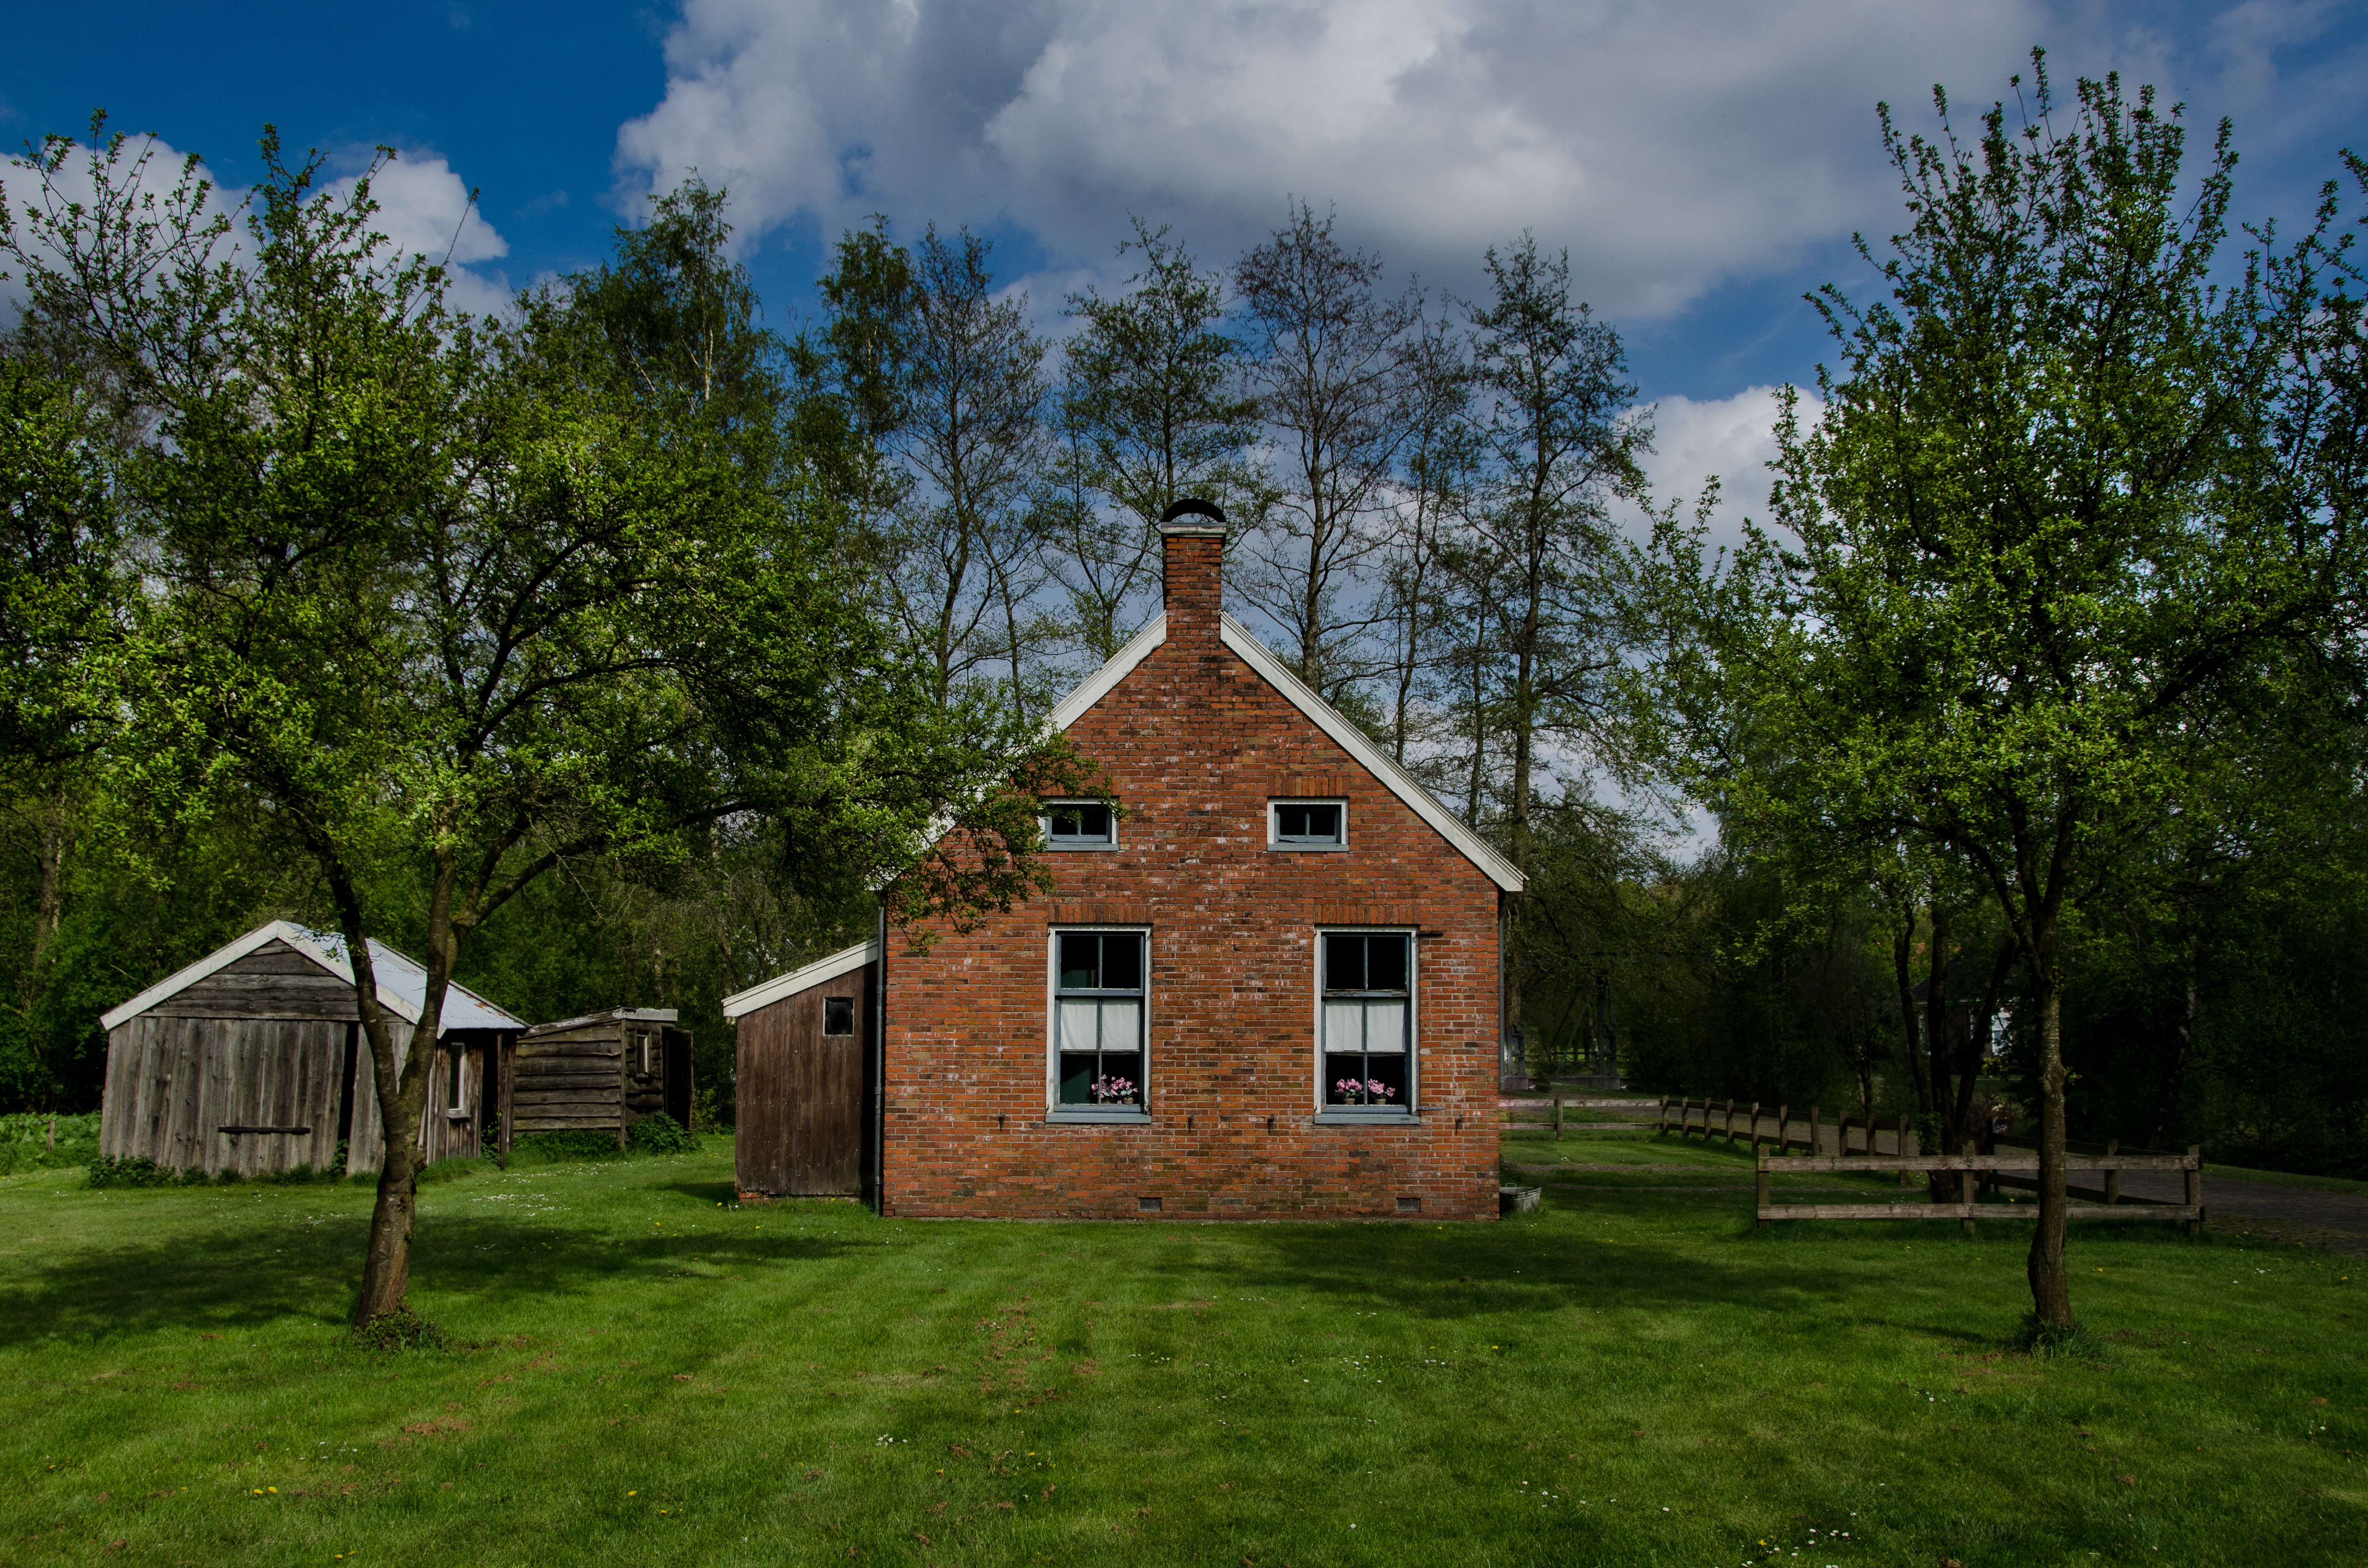
landscape, architecture, sky, farm, house, view, building, home, tourist, europe, green, cottage, facade, property, blue, chapel, exterior, residential, brick, amsterdam, dutch, farmhouse, history, european, estate, traditional, manor house, rural area